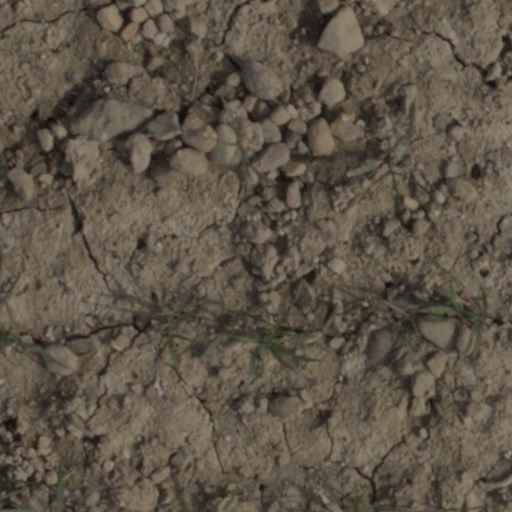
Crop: wheat